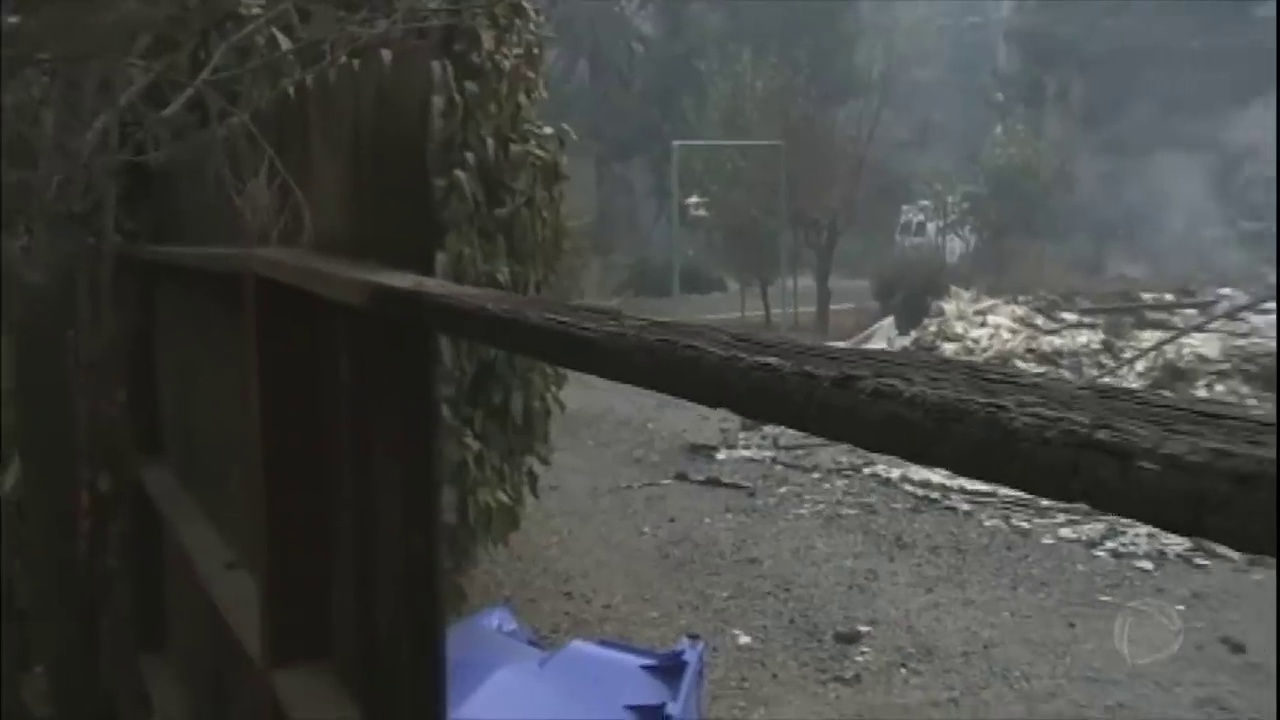
Fire: no
Smoke: yes